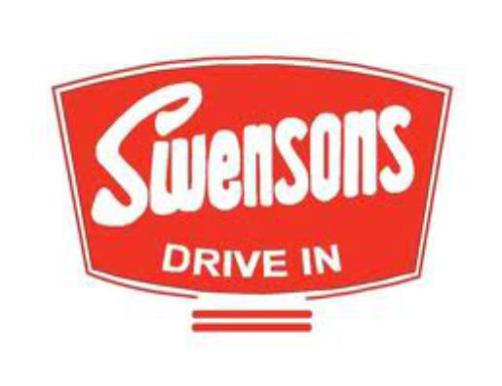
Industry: Food